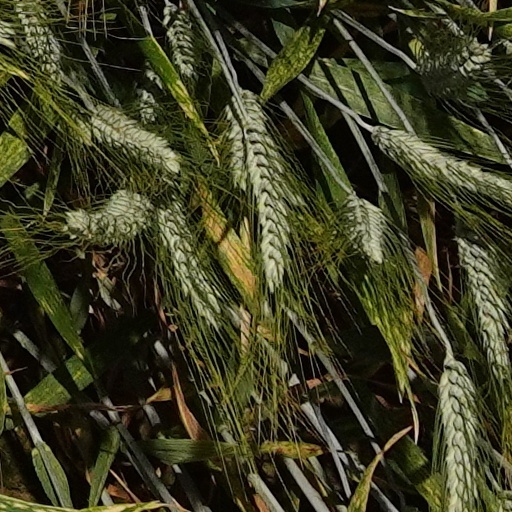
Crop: wheat